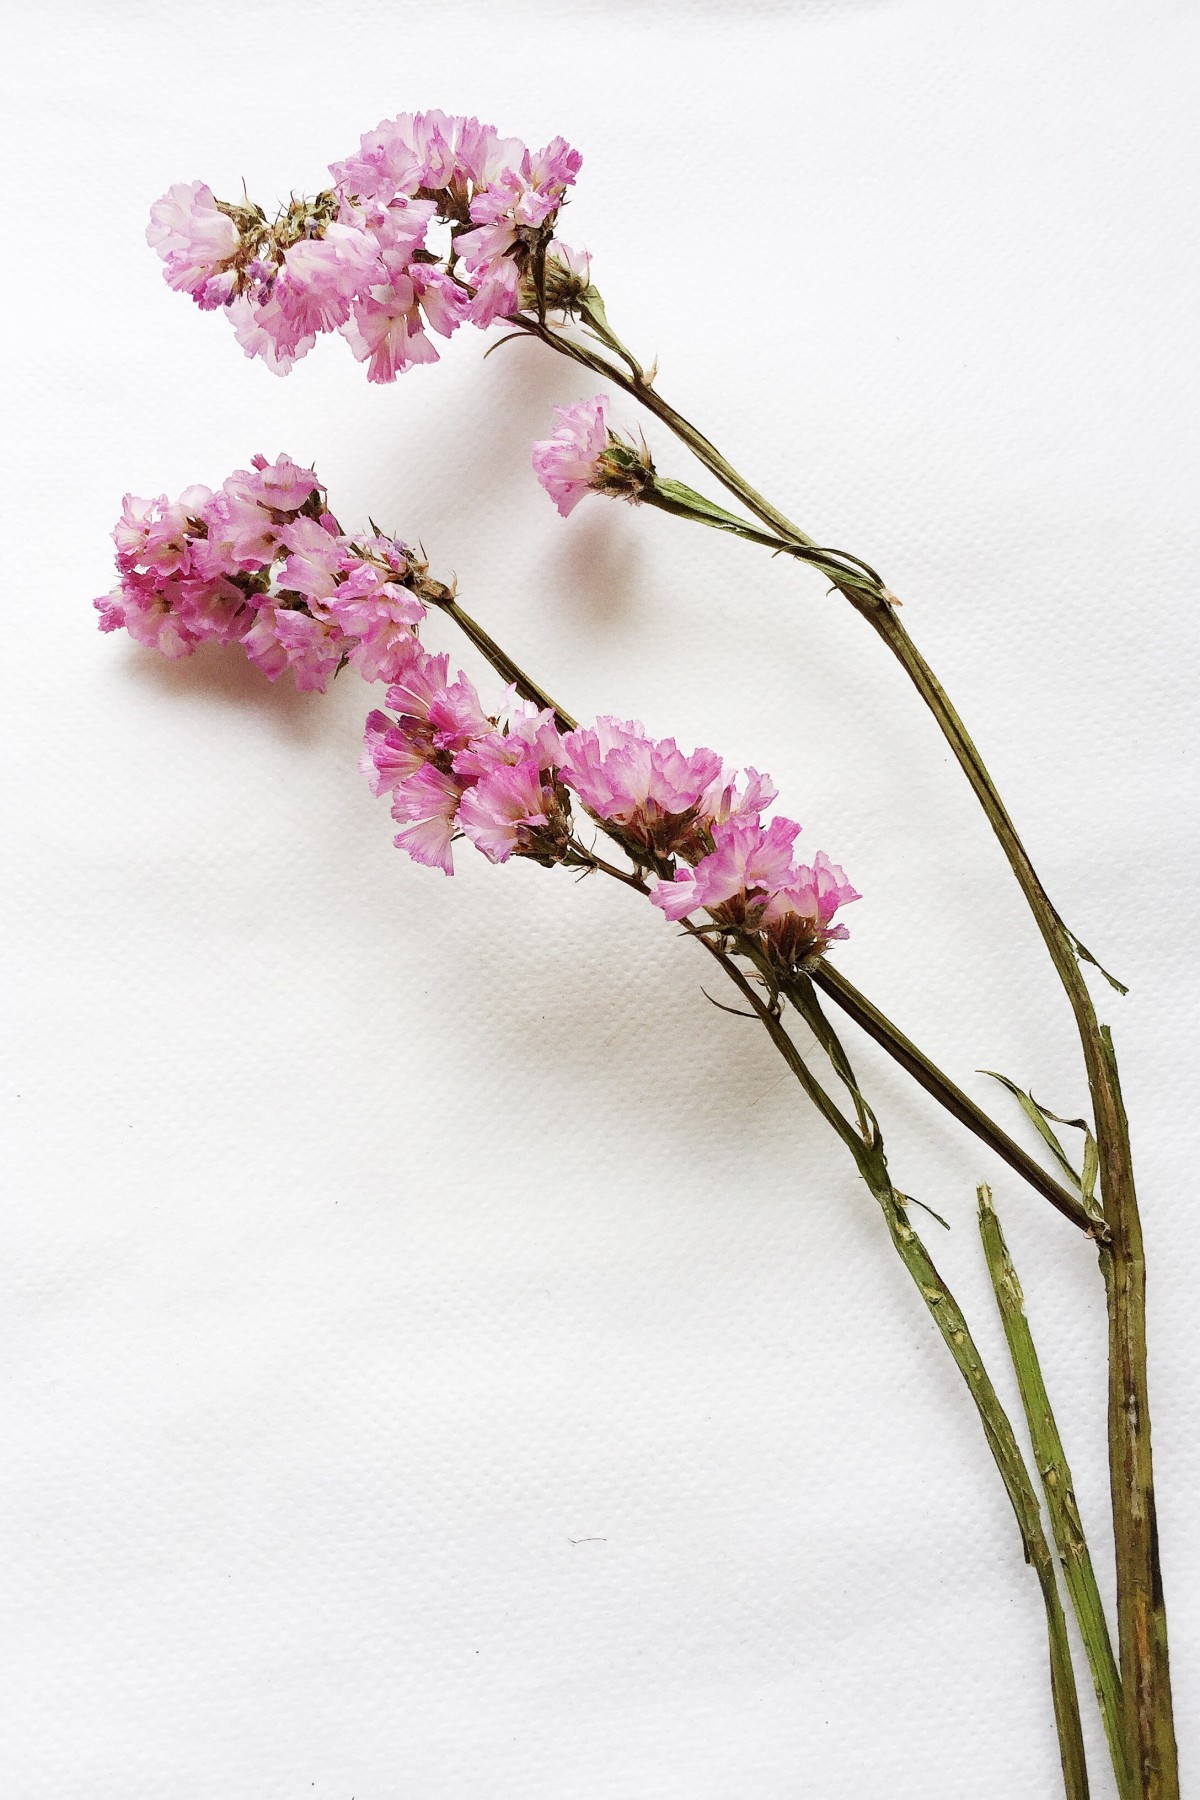
Tags: leaf, flower, petal, spring, botany, pink, flora, cherry blossom, twig, close up, floristry, macro photography, flowering plant, plant stem